Accessory to War

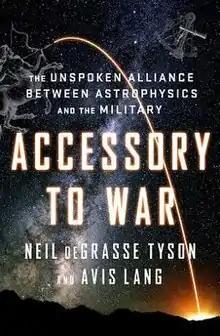

Accessory to War: The Unspoken Alliance Between Astrophysics and the Military is the fifteenth book by American astrophysicist and science communicator Neil deGrasse Tyson which he co-wrote with researcher and writer Avis Lang. It was released on September 11, 2018 by W. W. Norton & Company. The book chronicles war and the use of space as a weapon going as far back as before the Ancient Greeks, and includes examples such as Christopher Columbus' use of his knowledge of a lunar eclipse and the use of satellite intelligence by the United States during the Gulf War. While speaking on the book, Tyson told "National Geographic" that he regards the collaboration between science and the military as a "two-way street."